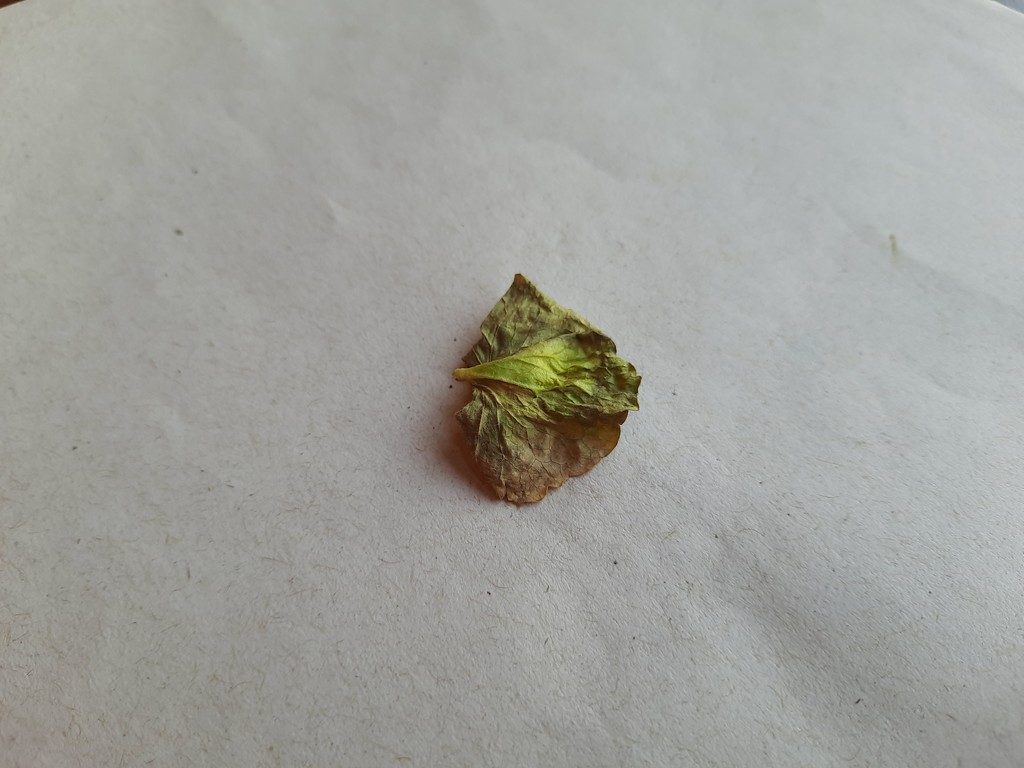
Label: Unhealthy